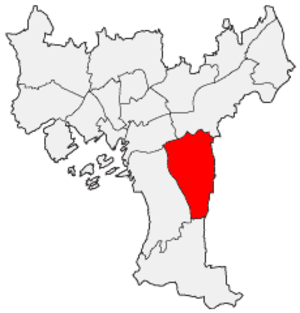
Østensjø
Østensjø bydel (rødt).
Østensjø er et administrativ bydel i Norges hovedstad Oslo. Bydelen har 50.806 indbyggere og dækker et areal på 12,24 km². Den betjenes af Østensjøbanen.